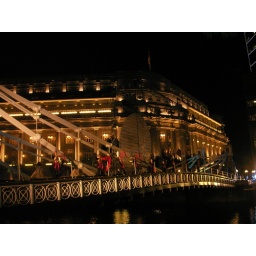
a series of Asian dances been performed on the bridge against historical building behind